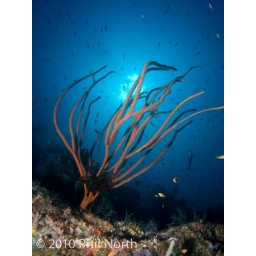
A red whip coral against brilliant blue water